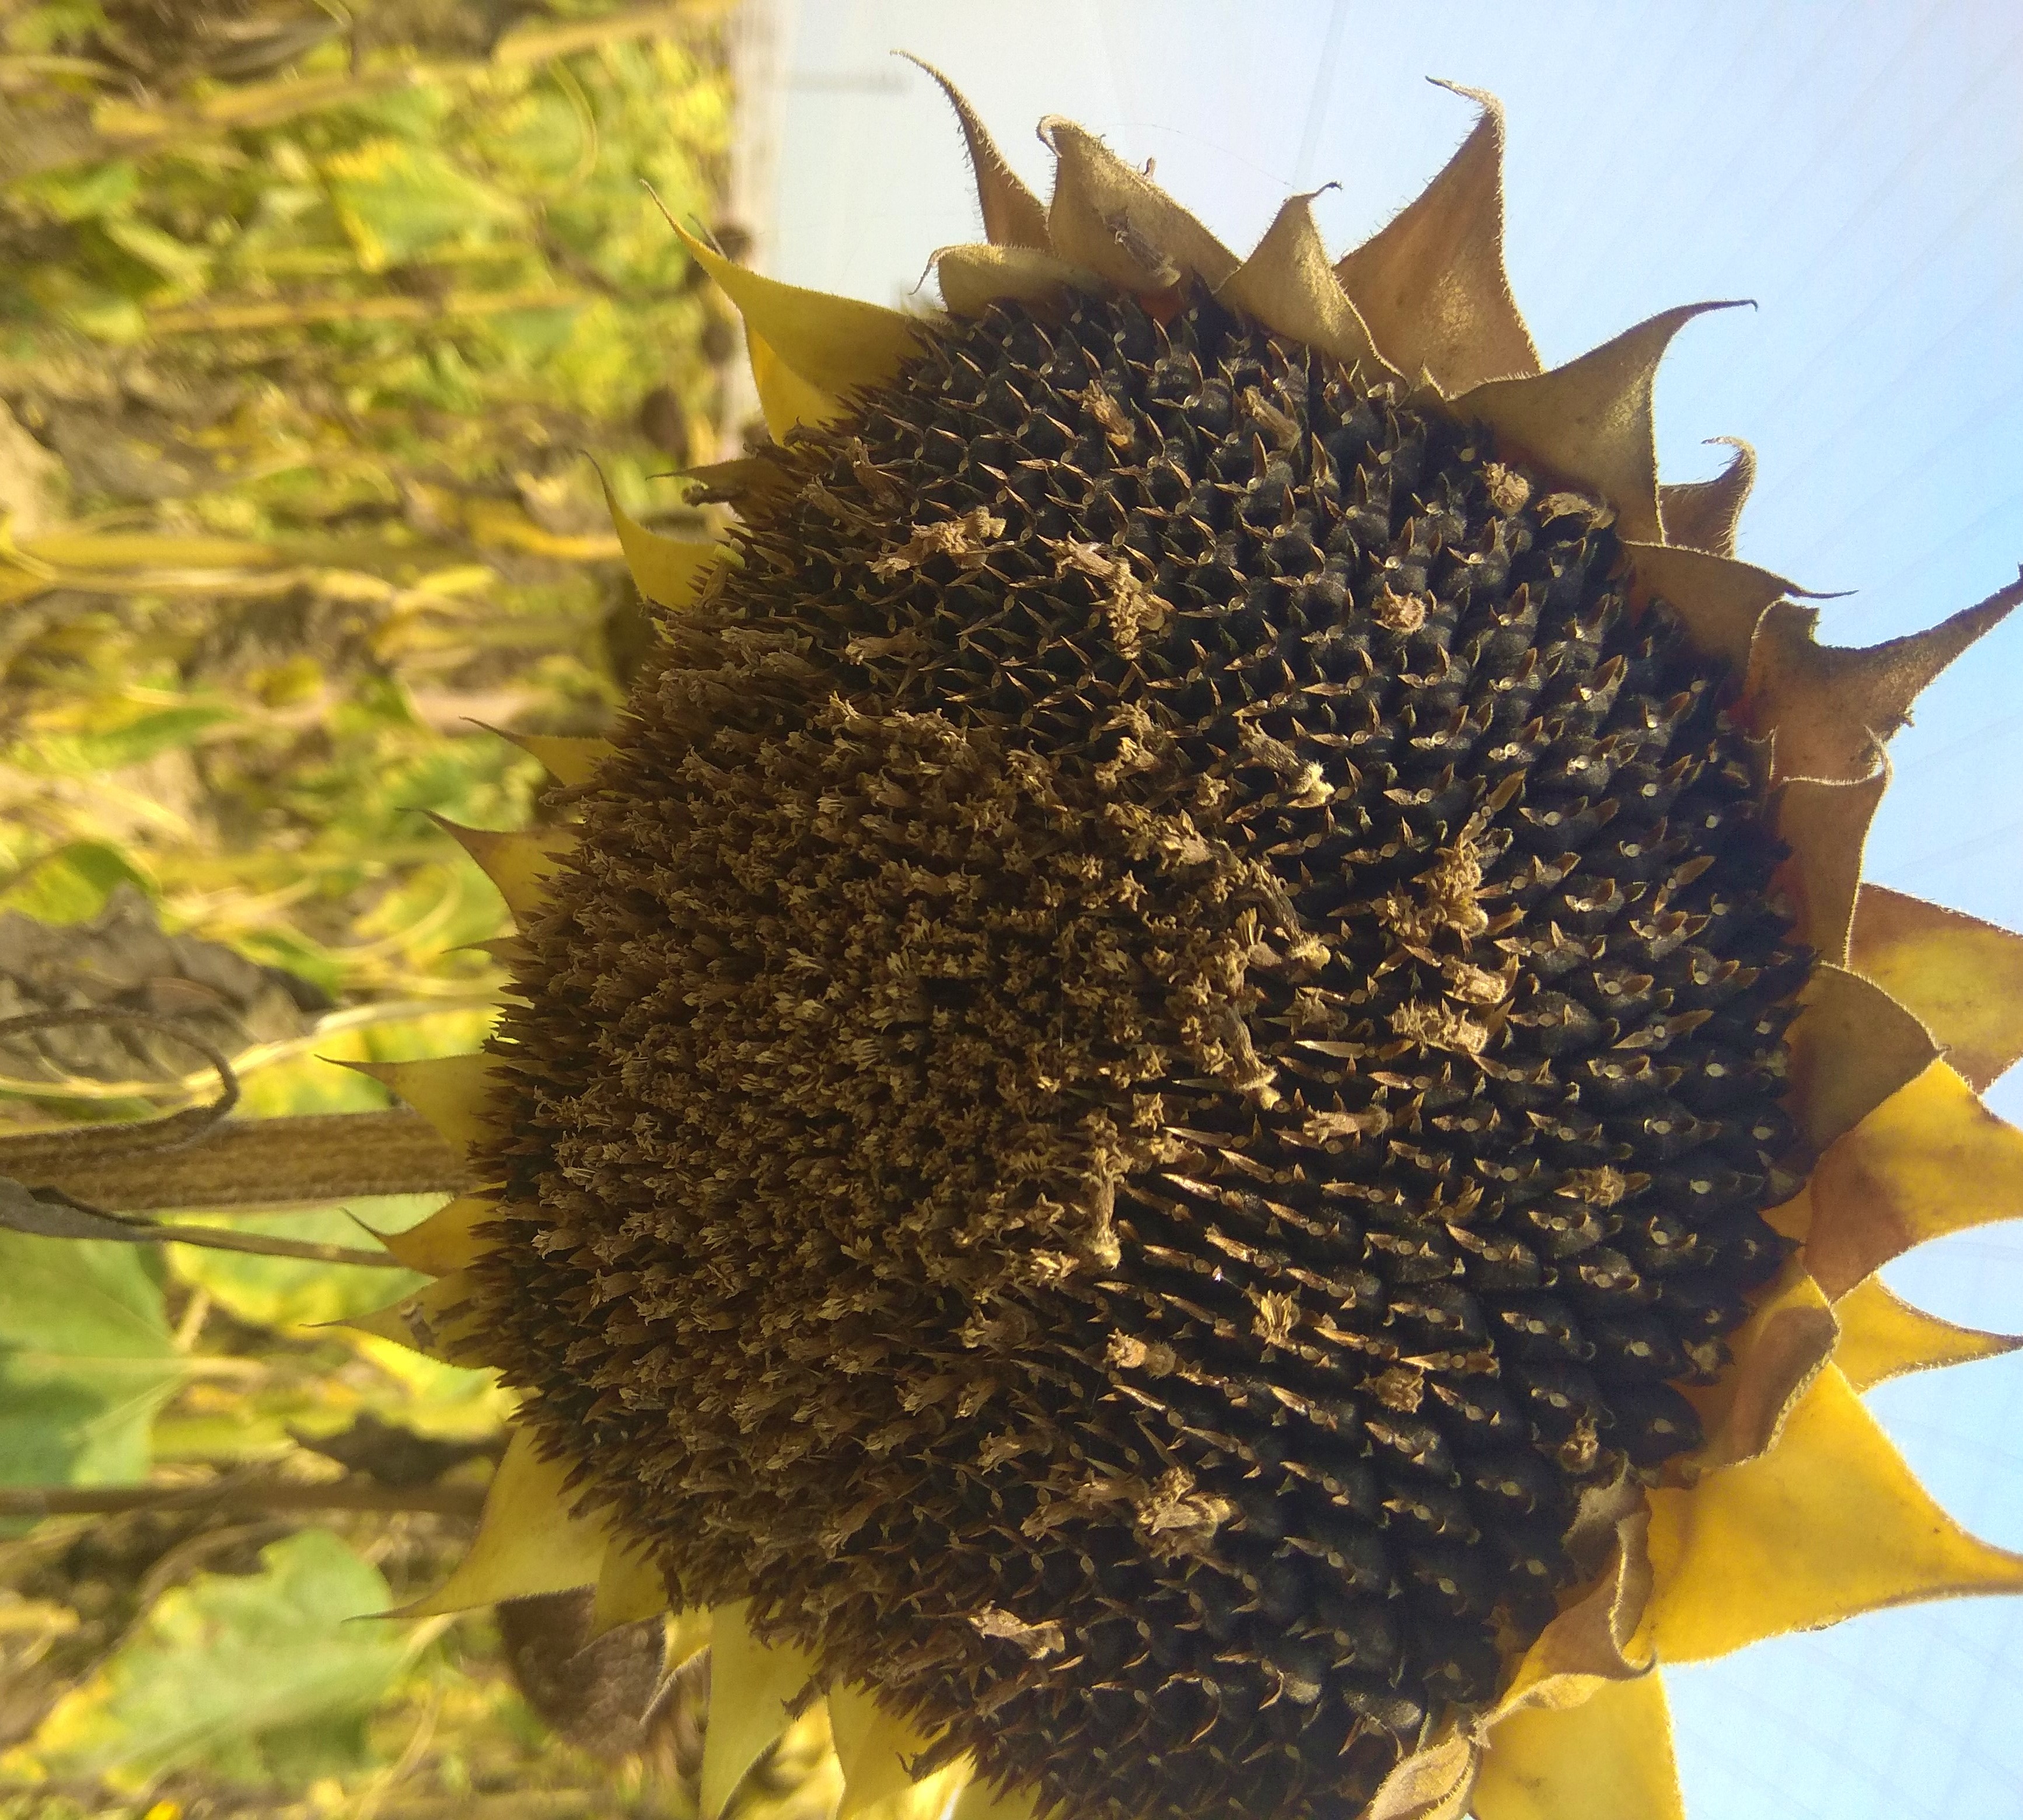
Label: Gray_mold